Answer in natural language. How many Windows are visible in the scene? Choose between the following options: 5, 2, 0, 3 or 4
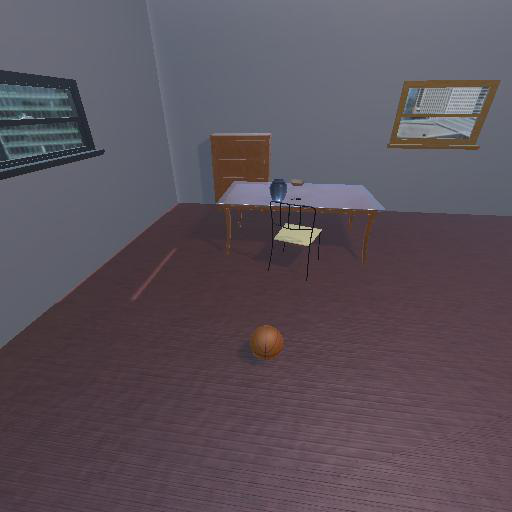
<answer>2</answer>